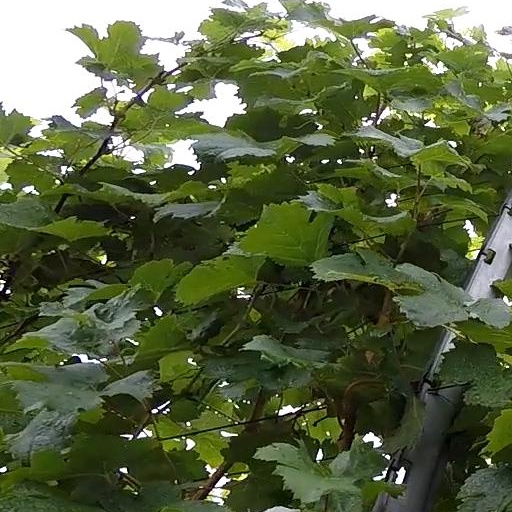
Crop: grape